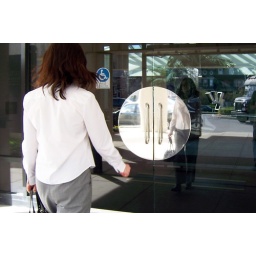
Meredith, heading for the door of the Memorial Art Gallery. Note the UPS truck in the reflection.